Question: Please indicate a possible affordance area of the eat_hot_dog that can be used for eating
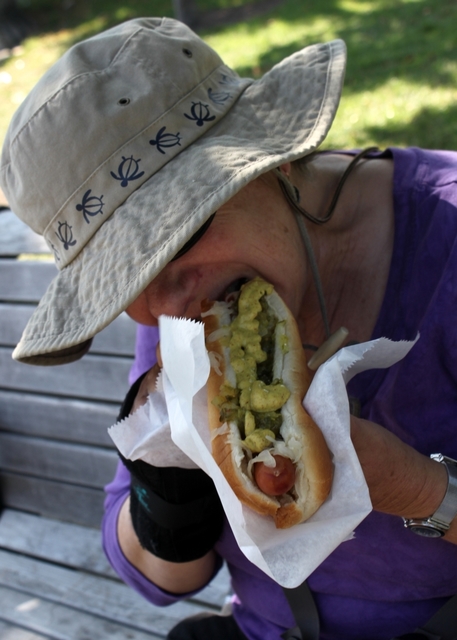
Answer: [200.229, 274.286, 338.575, 524.511]